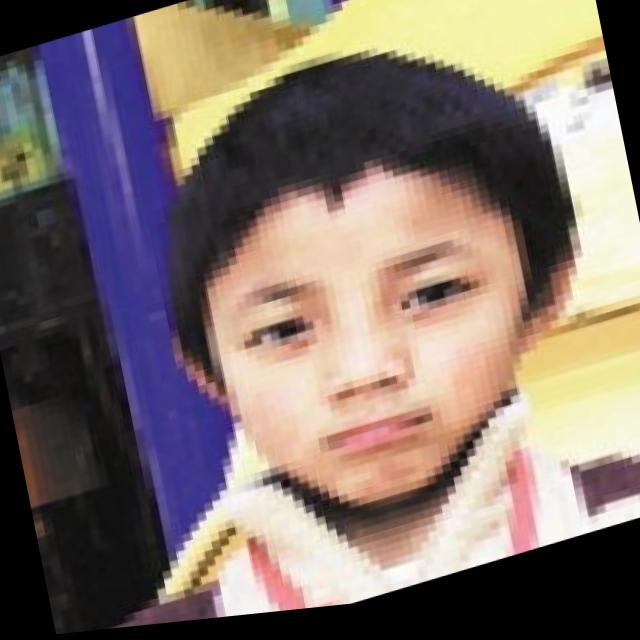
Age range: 0-12